Baked Alaska

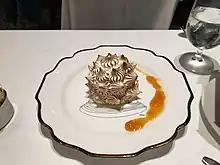
Baked Alaska at Delmonico's in New York City's Lower Manhattan

Baked Alaska, also known as Bombe Alaska, "omelette norvégienne, omelette surprise," or "omelette sibérienne" depending on the country, is a dessert consisting of ice cream and cake topped with browned meringue. The dish is made of ice cream placed in a pie dish, lined with slices of sponge cake or Christmas pudding, and topped with meringue. After having been placed in the freezer, the entire dessert is then placed in an extremely hot oven for a brief time, long enough to firm and caramelize the meringue but not long enough to begin melting the ice cream. Another common method of browning the meringue is to torch the dessert, sometimes even lighting it on fire for presentational purposes.